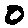
Label: 0